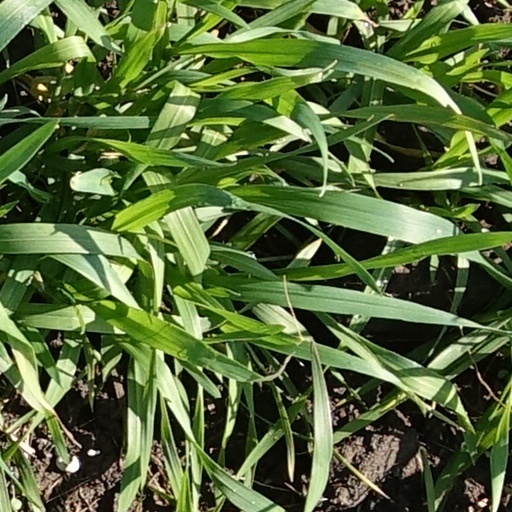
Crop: wheat